Valerie Harper

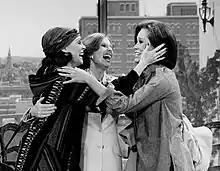
Harper with Mary Tyler Moore and Cloris Leachman in the final episode of "The Mary Tyler Moore Show" (1977)

Richard Schaal and Harper wrote "Love and the Visitor" (1970) for "Love, American Style", a TV romantic comedy series.